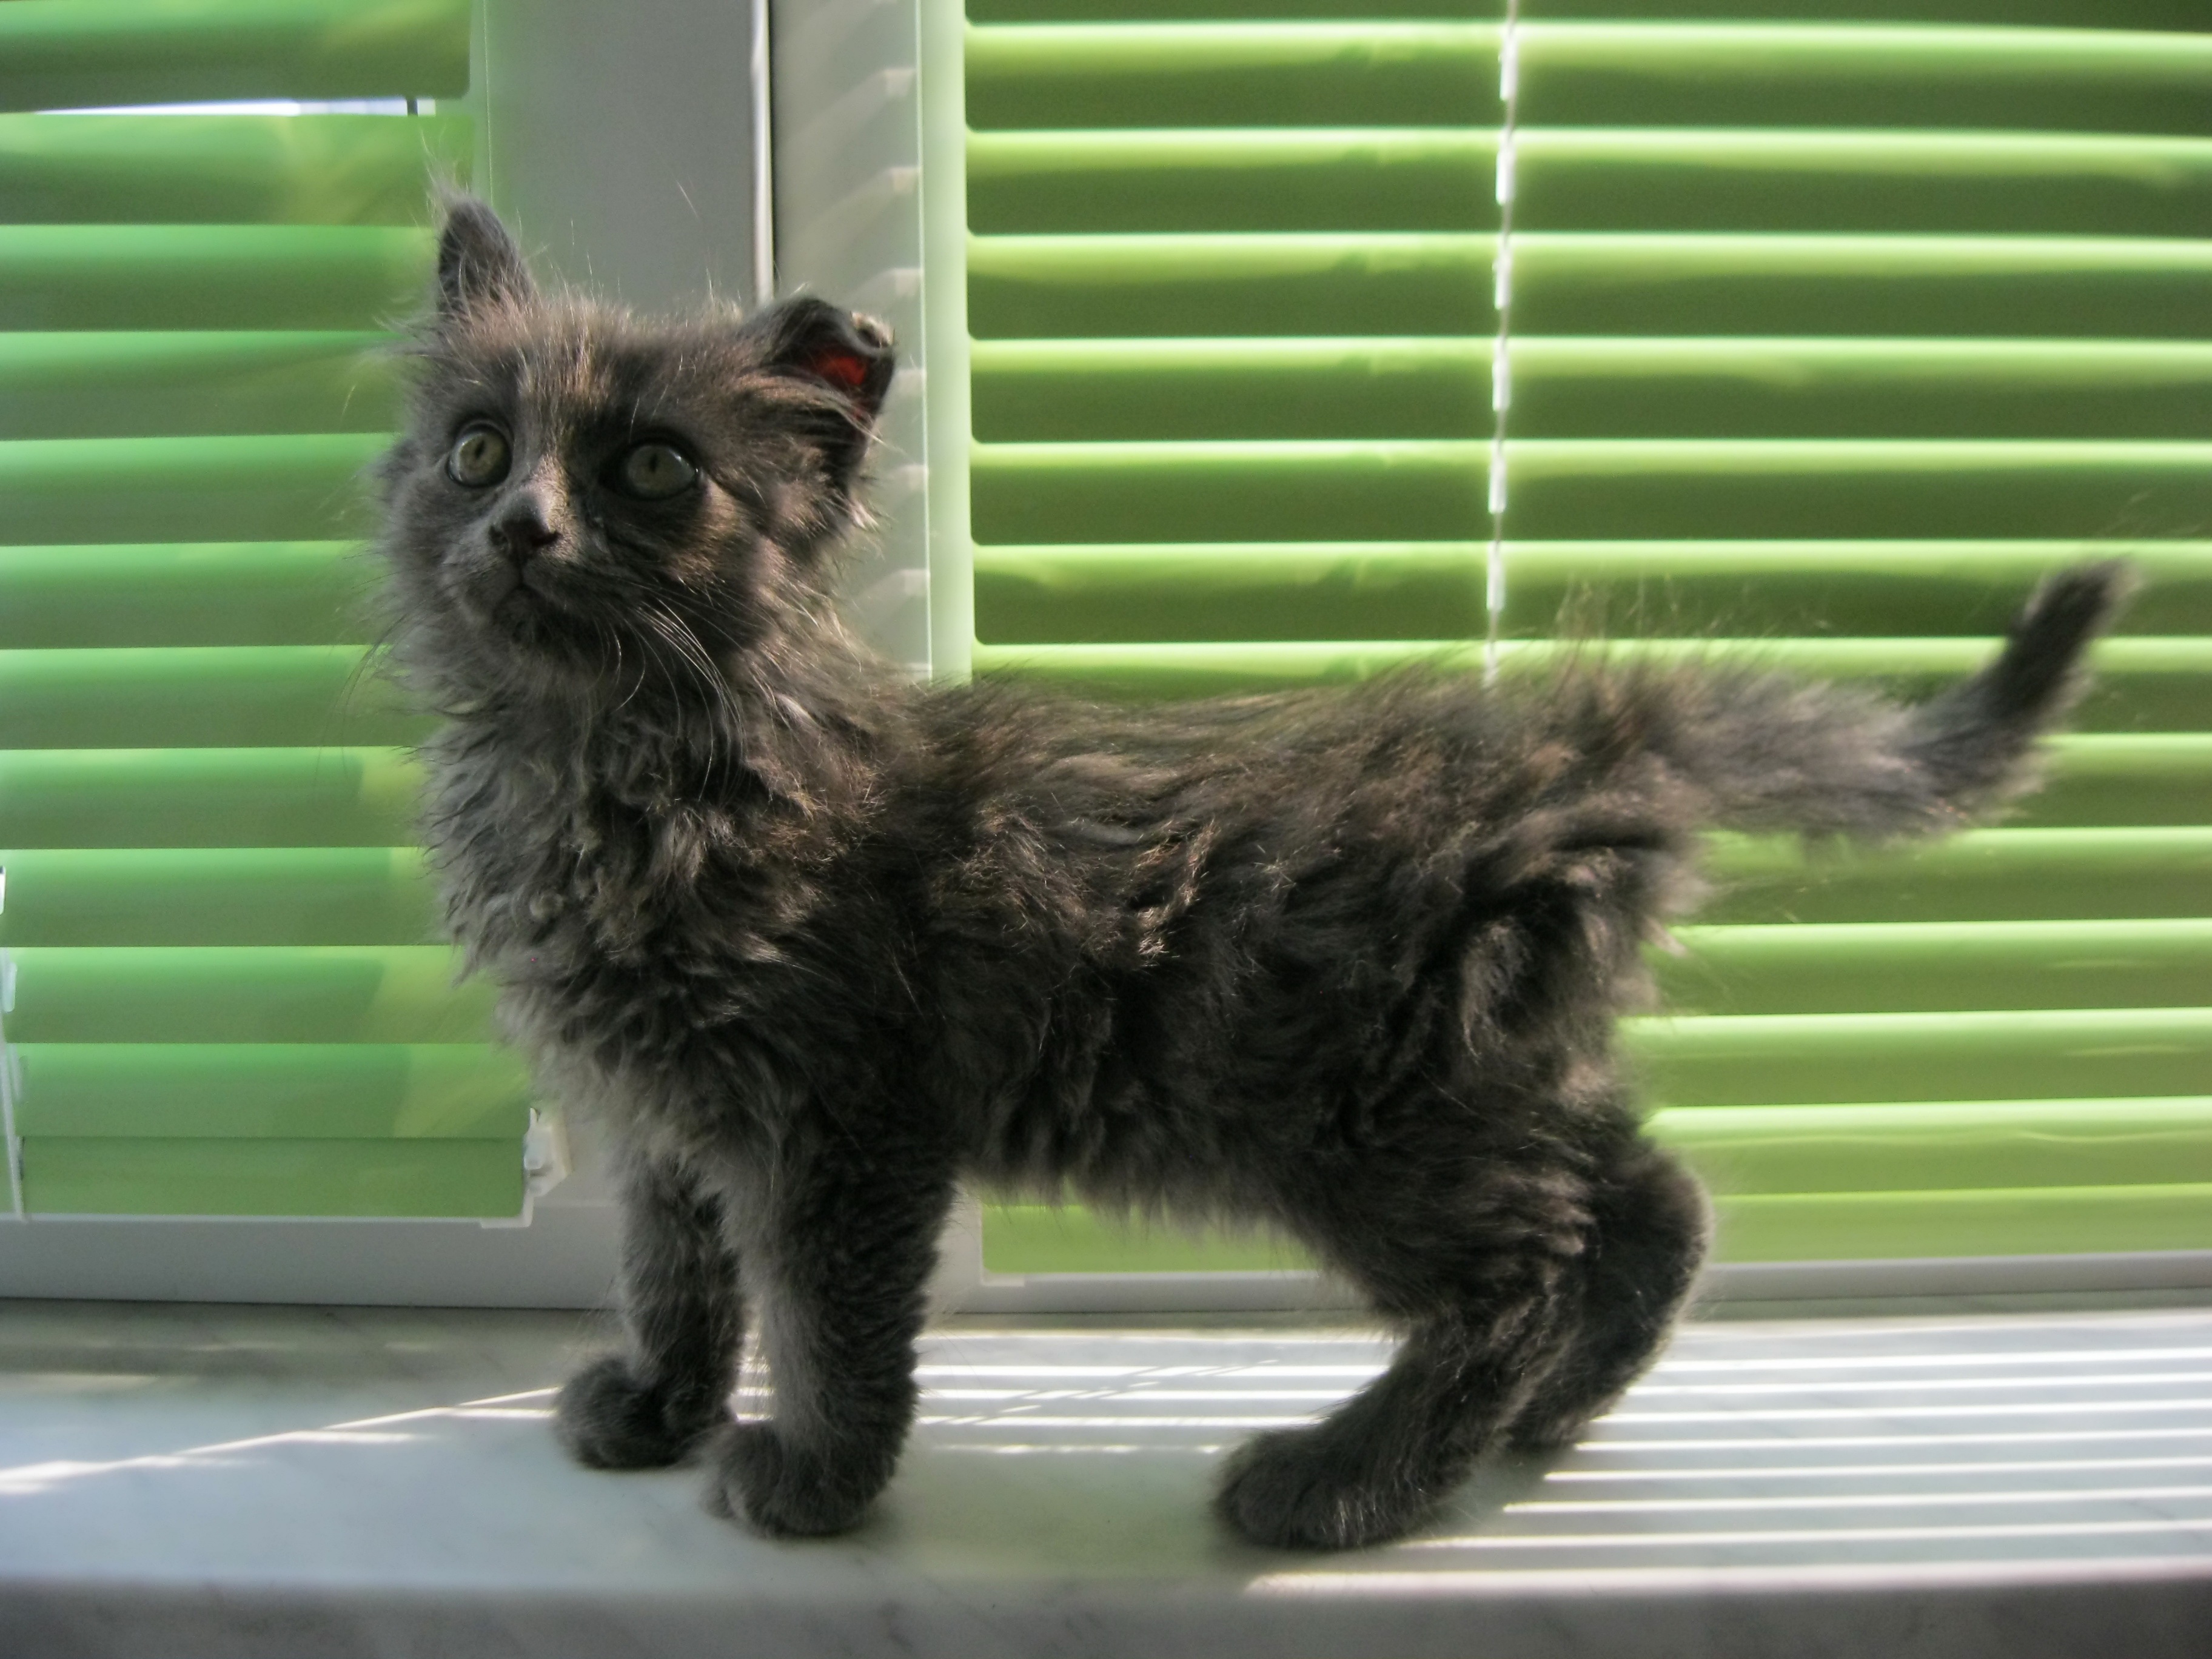
animal, looking, pet, fur, young, kitten, cat, small, feline, mammal, gray, baby, cats, kitty, vertebrate, kittens, terrier, cairn terrier, small to medium sized cats, cat like mammal